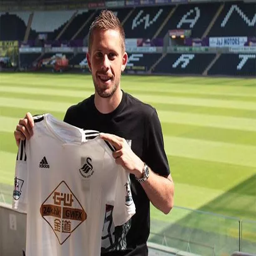
football player returns on a deal